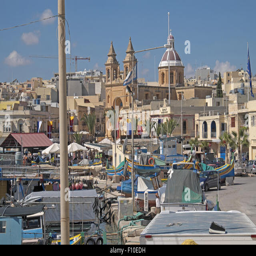
baroque structure seen along the waterfront , fishing village